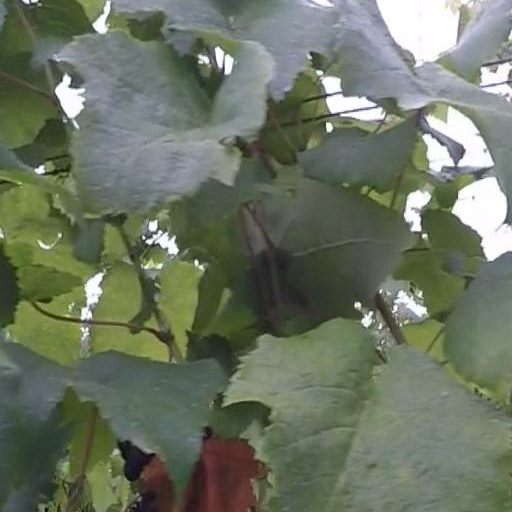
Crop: grape